Worker policing

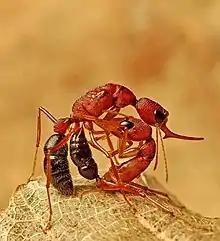
Worker of "Harpegnathos saltator" killing a foreign queen

In colonies of the ponerine ant, "Pachycondyla inversa," workers eat the eggs of fertile female workers, known as gamergates, and display aggressive behavior towards egg-laying females.